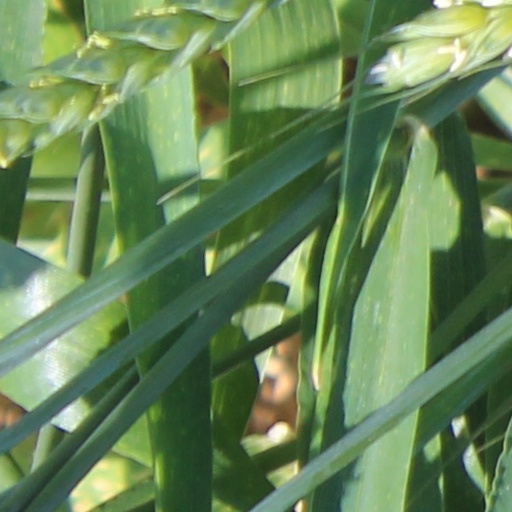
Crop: wheat